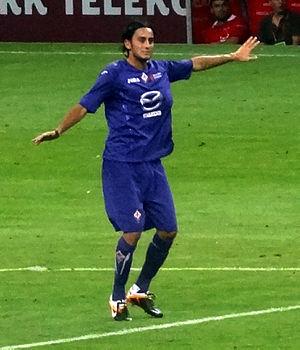
Alberto Aquilani, né le 7 juillet 1984 à Rome, est un footballeur international italien qui évolue au poste de milieu de terrain du début des années 2000 à la fin des années 2010.